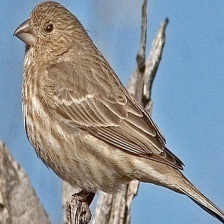
Species: HOUSE FINCH
Scientific name: HAEMORHOUS MEXICANUS
ImageNet parent category: house_finch